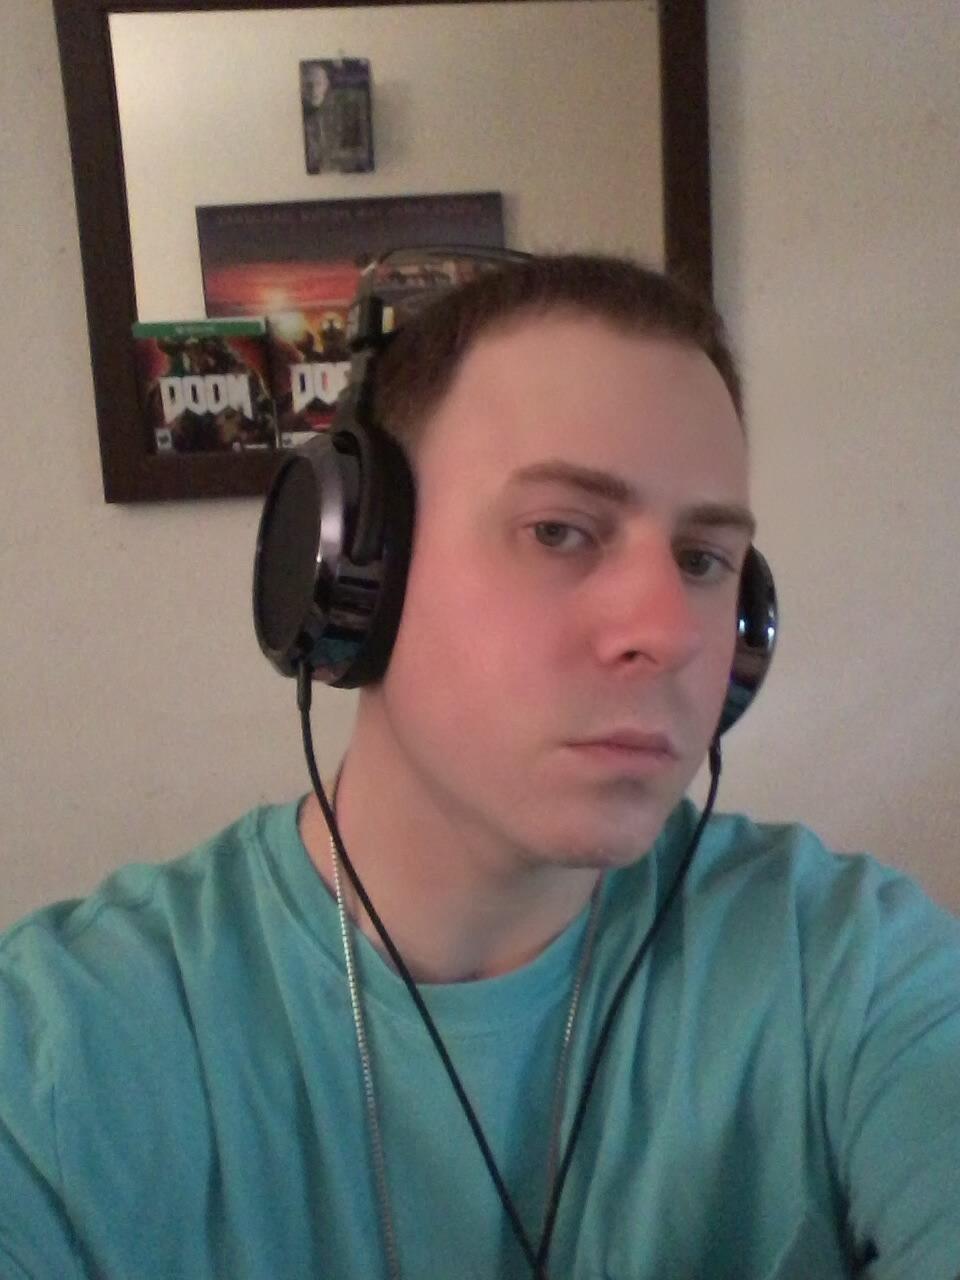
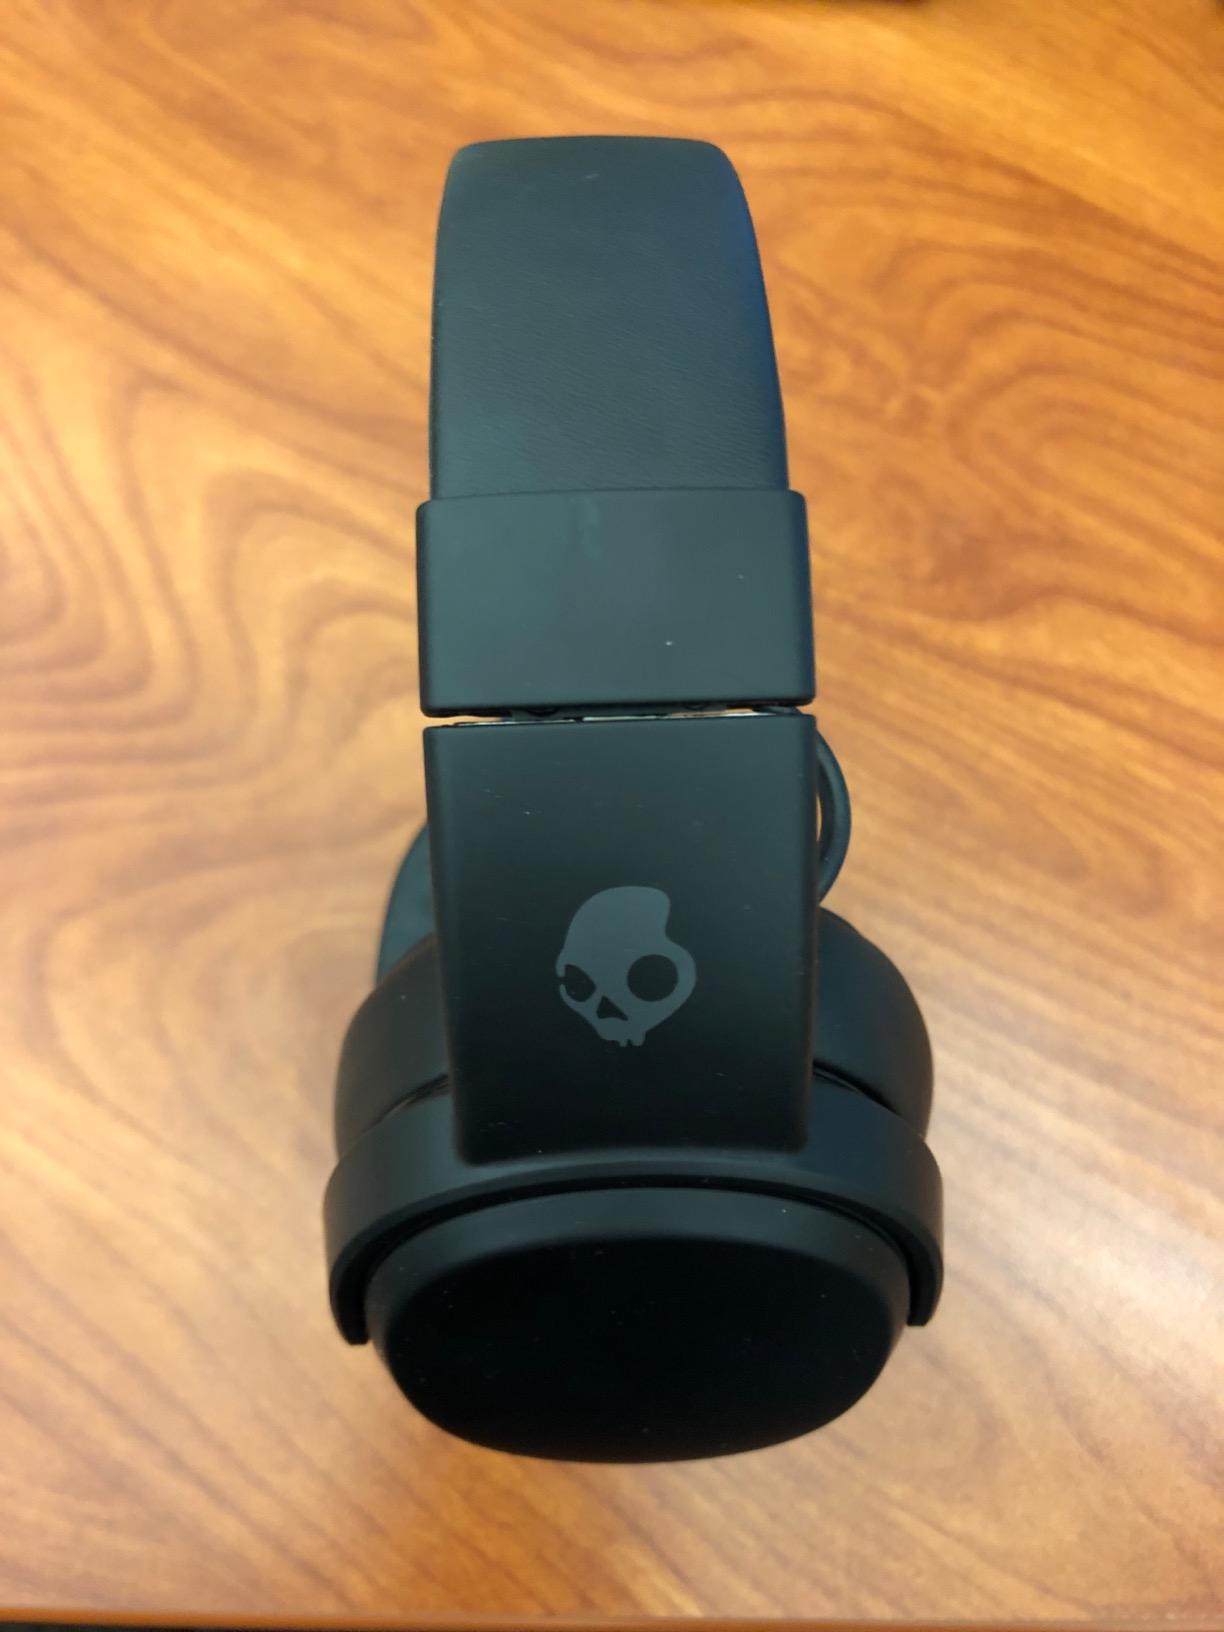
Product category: headphones
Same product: no